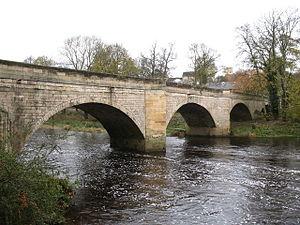
Le pont de Thorp Arch, aussi appelé pont de Boston Spa est un pont voûté qui traverse la Wharfe et relie les villages de Thorp Arch et de Boston Spa dans le Yorkshire de l'Ouest, en Angleterre. Il est classé monument de Grade II.